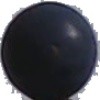
Label: blue_grape